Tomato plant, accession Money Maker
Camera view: bottom (45 deg); turntable rotation: 60 degrees
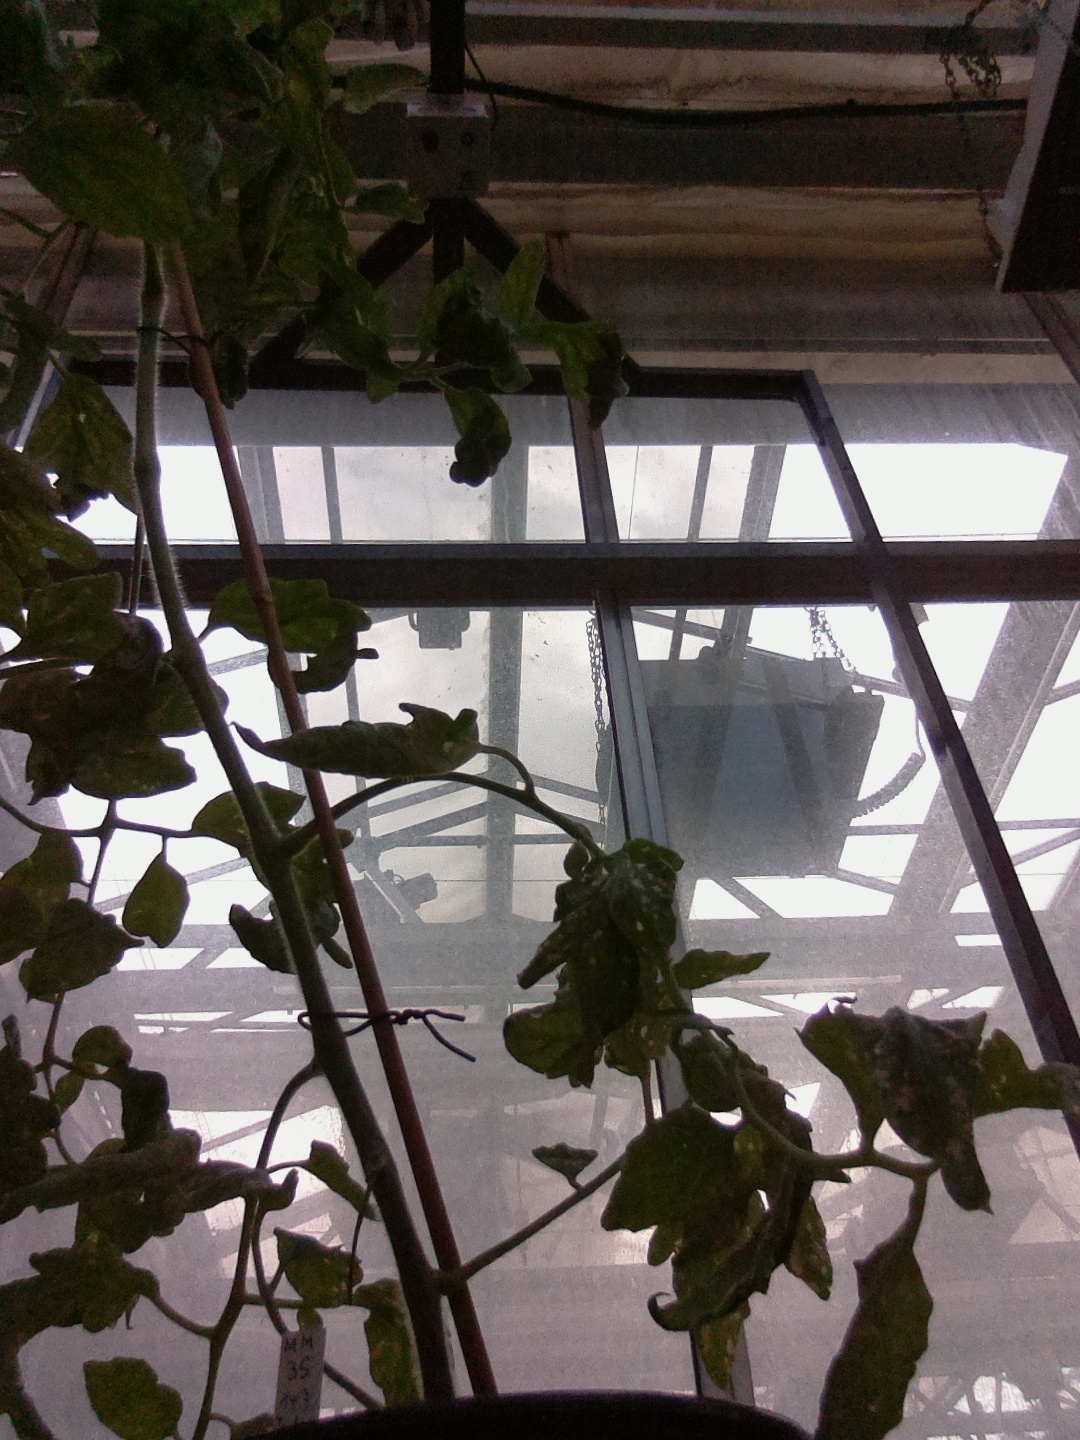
BBCH growth stage 52: 2 inflorescences visible